Barrow-in-Furness

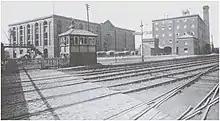
Cornmill Crossing in 1895 (a former goods-depot on the Furness Railway), a retail park now exists on the site

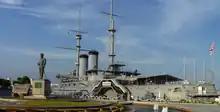
Barrow-built was the Imperial Japanese Navy's flagship during the Russo-Japanese War

By the 1890s the shipyard was heavily engaged in the construction of warships for the Royal Navy and also for export. The Royal Navy's first submarine, "Holland 1", was built in 1901, and by 1914 the UK had the most advanced submarine fleet in the world, with 94% of it constructed by Vickers. Vickers was also famous for the construction of airships and airship hangars during the early 20th century. Originally constructed in a large shed at Cavendish Dock, production later relocated to Barrow/Walney Island Airport. HMA No. 1, nicknamed the Mayfly is the most notable airship to have been built in Barrow. The first of its kind in the UK it came to an untimely end on 24 September 1911 when it was wrecked by wind during trials. Well-known ships built in Barrow include , the Japanese flagship during the 1905 Russo-Japanese War, the liner and the aircraft carriers and . It should also be noted that there was a significant presence of Vickers' armament division in Barrow with the huge Heavy Engineering Workshop on Michaelson Road supplying ammunition for the British Army and Royal Navy throughout both world wars. World War 1 brought significant temporary migration as workers arrived to work in the munitions factory and shipyard, with the town's population reaching to an estimated peak of around 82,000 during the War. Thousands of local men fought abroad during World War I, 616 were ultimately killed in action.